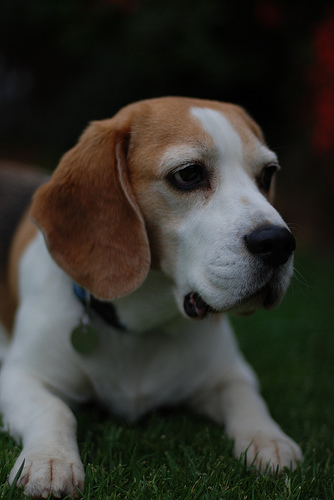
Animal: dog
Breed: beagle